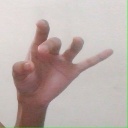
अक्षर: ओ